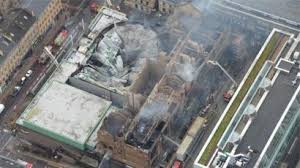
Label: urban_fire